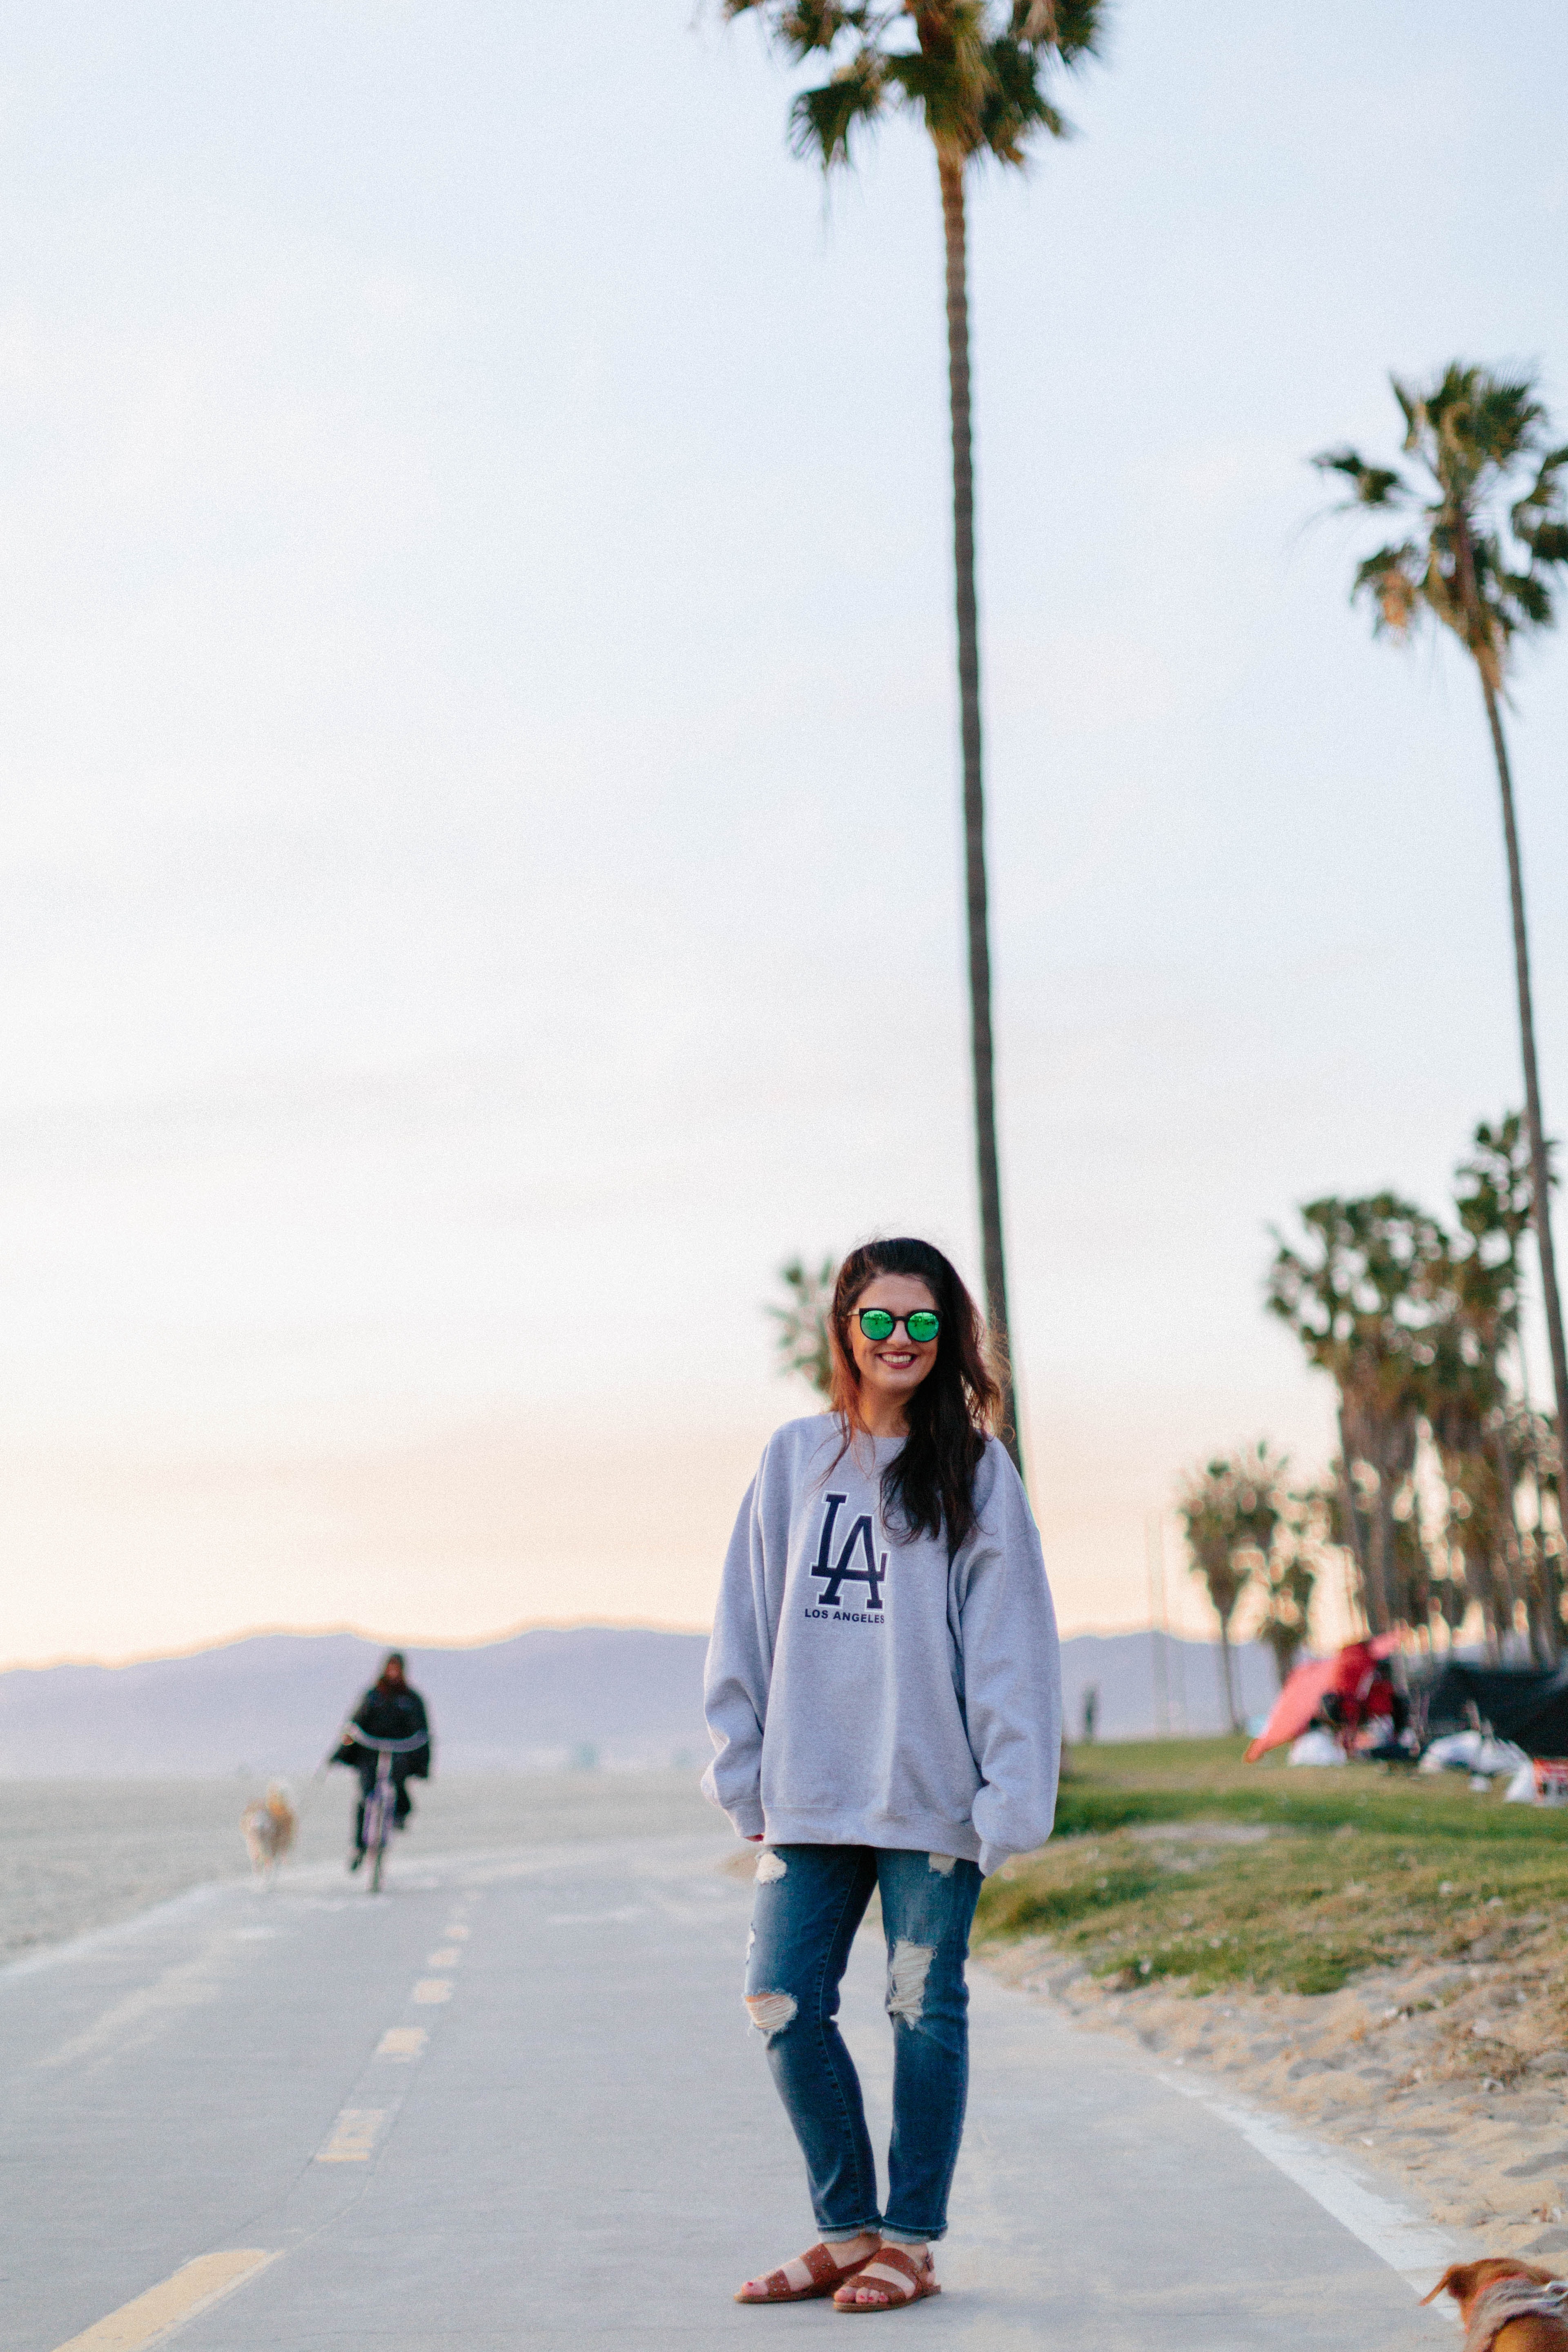
white, tree, palm tree, sky, leaf, vacation, plant, footwear, arecales, photography, street fashion, outerwear, beach, longboard, tourism, denim, sea, trousers, happy, jeans, ocean, travel, top